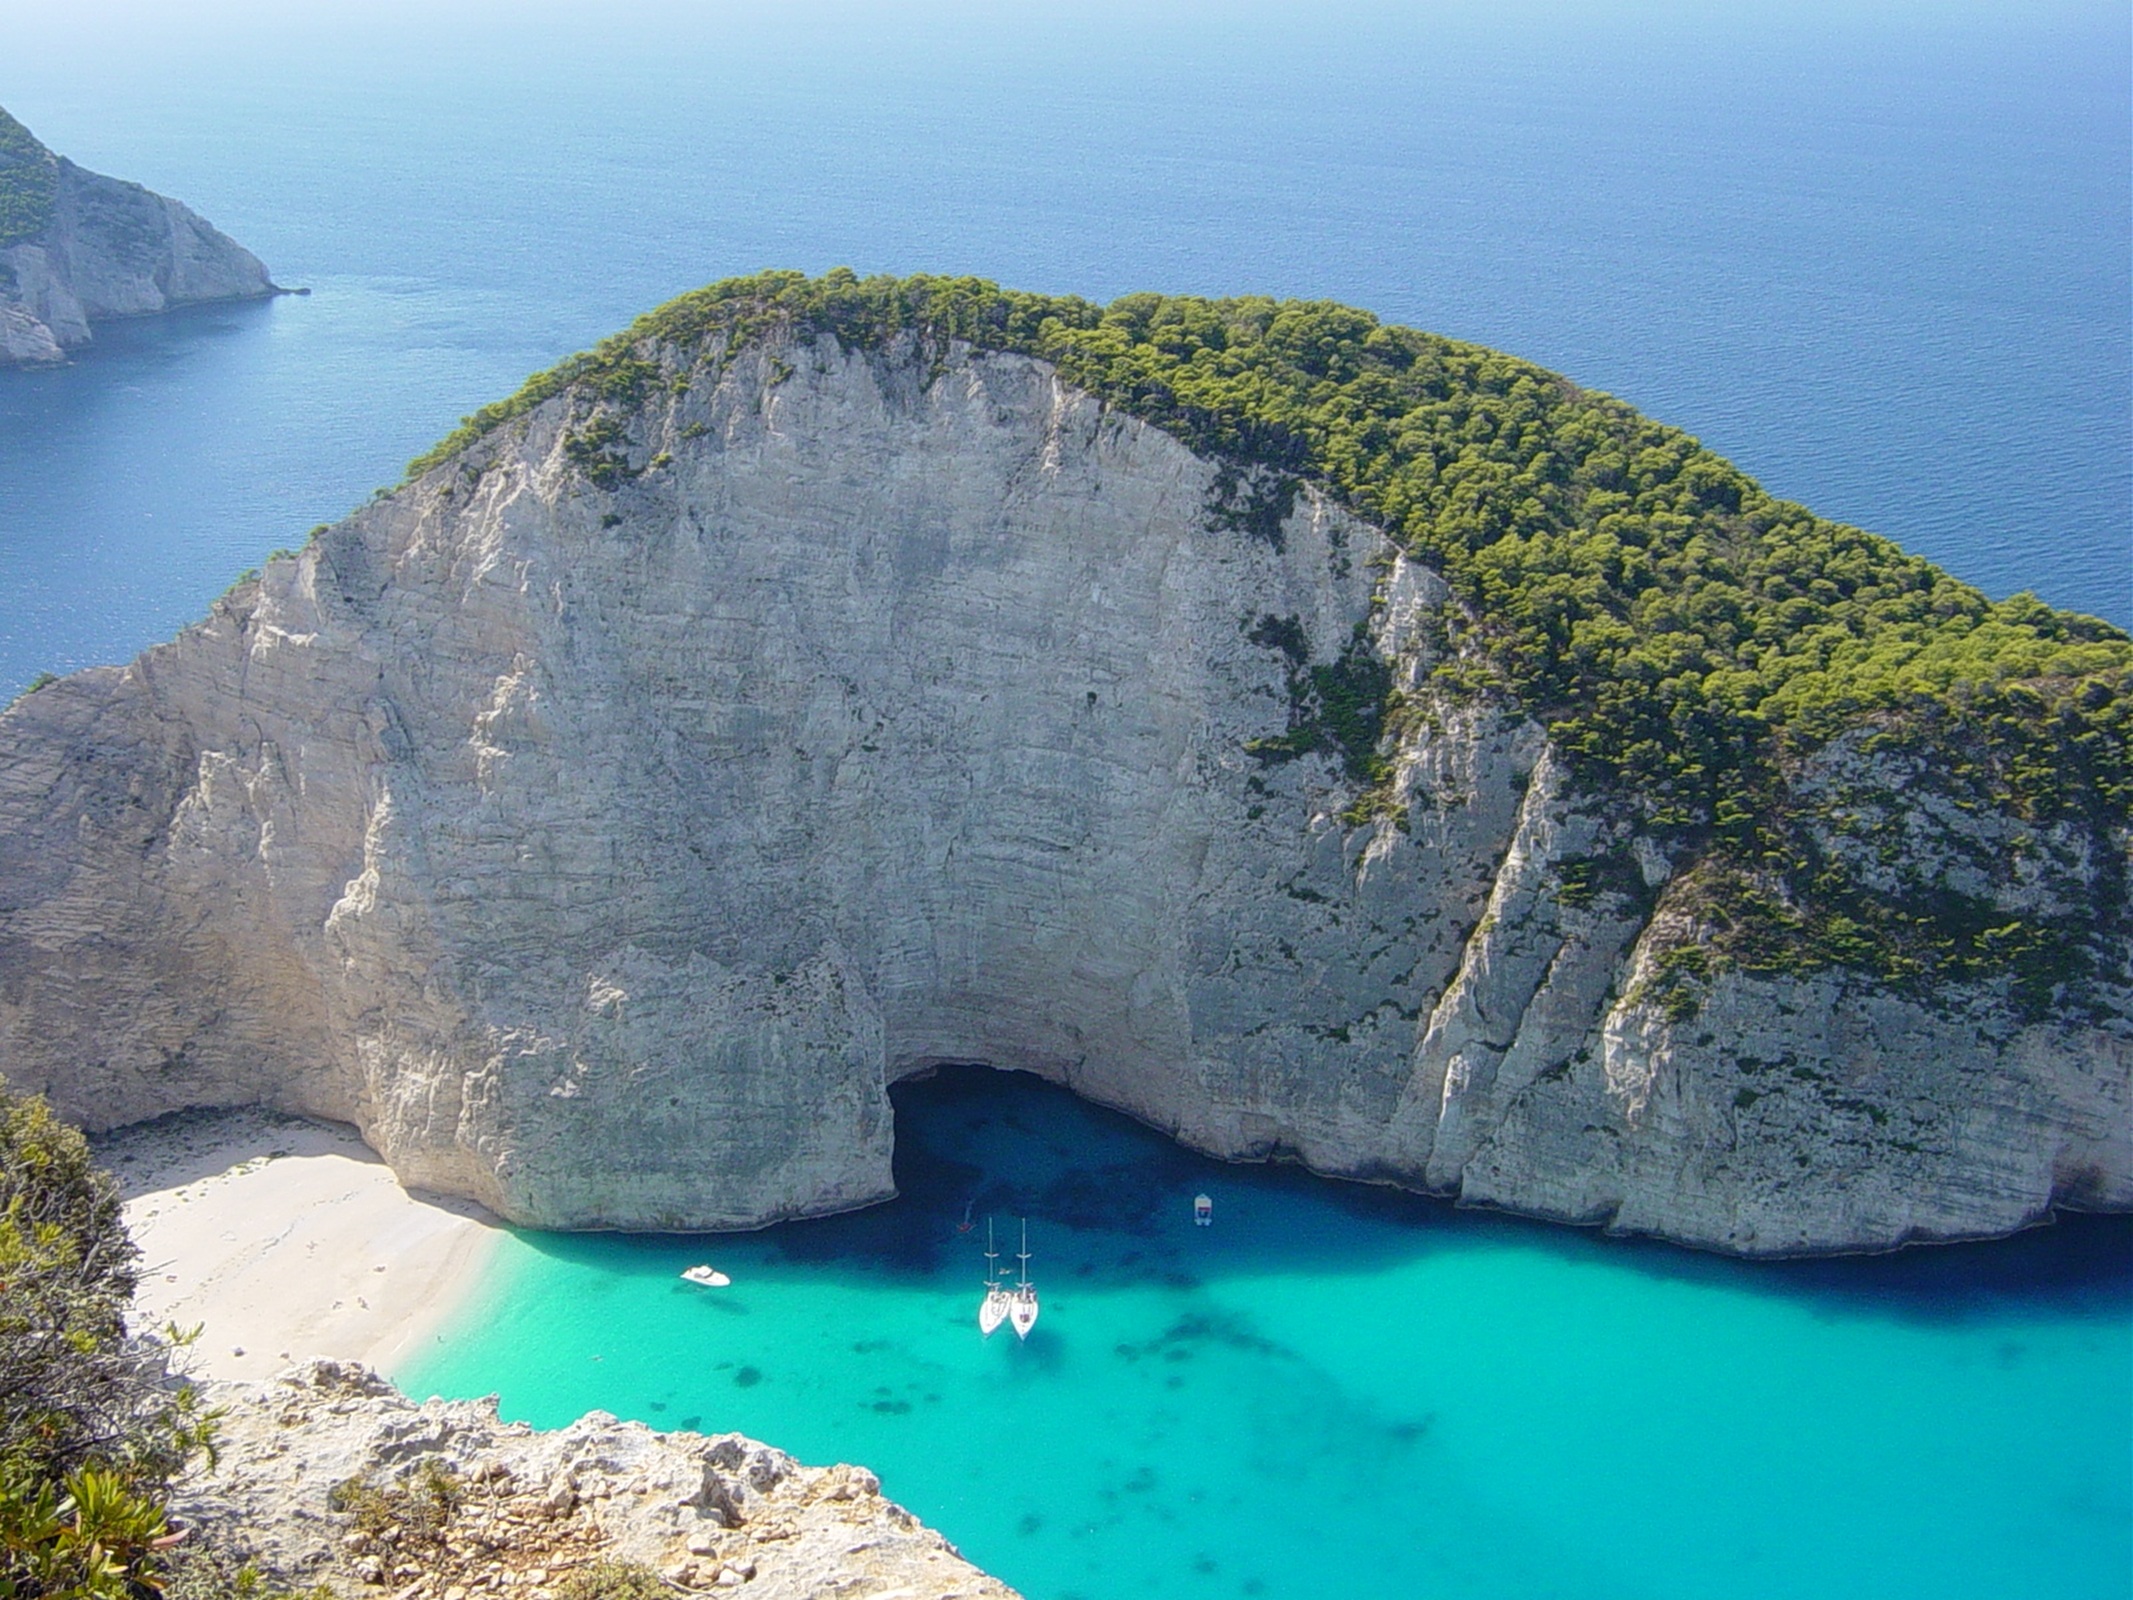
sea, coast, rock, ocean, cliff, cove, holiday, lagoon, bay, island, stack, terrain, waves, greece, archipelago, crater lake, cape, islet, zante, zakynthos, landform, greek island, geographical feature, promontory, navajo bay